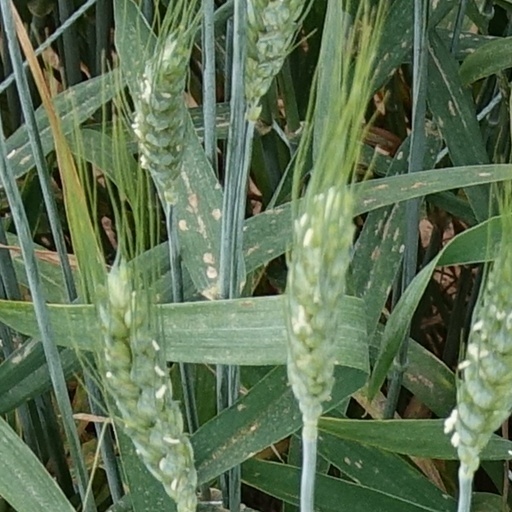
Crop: wheat